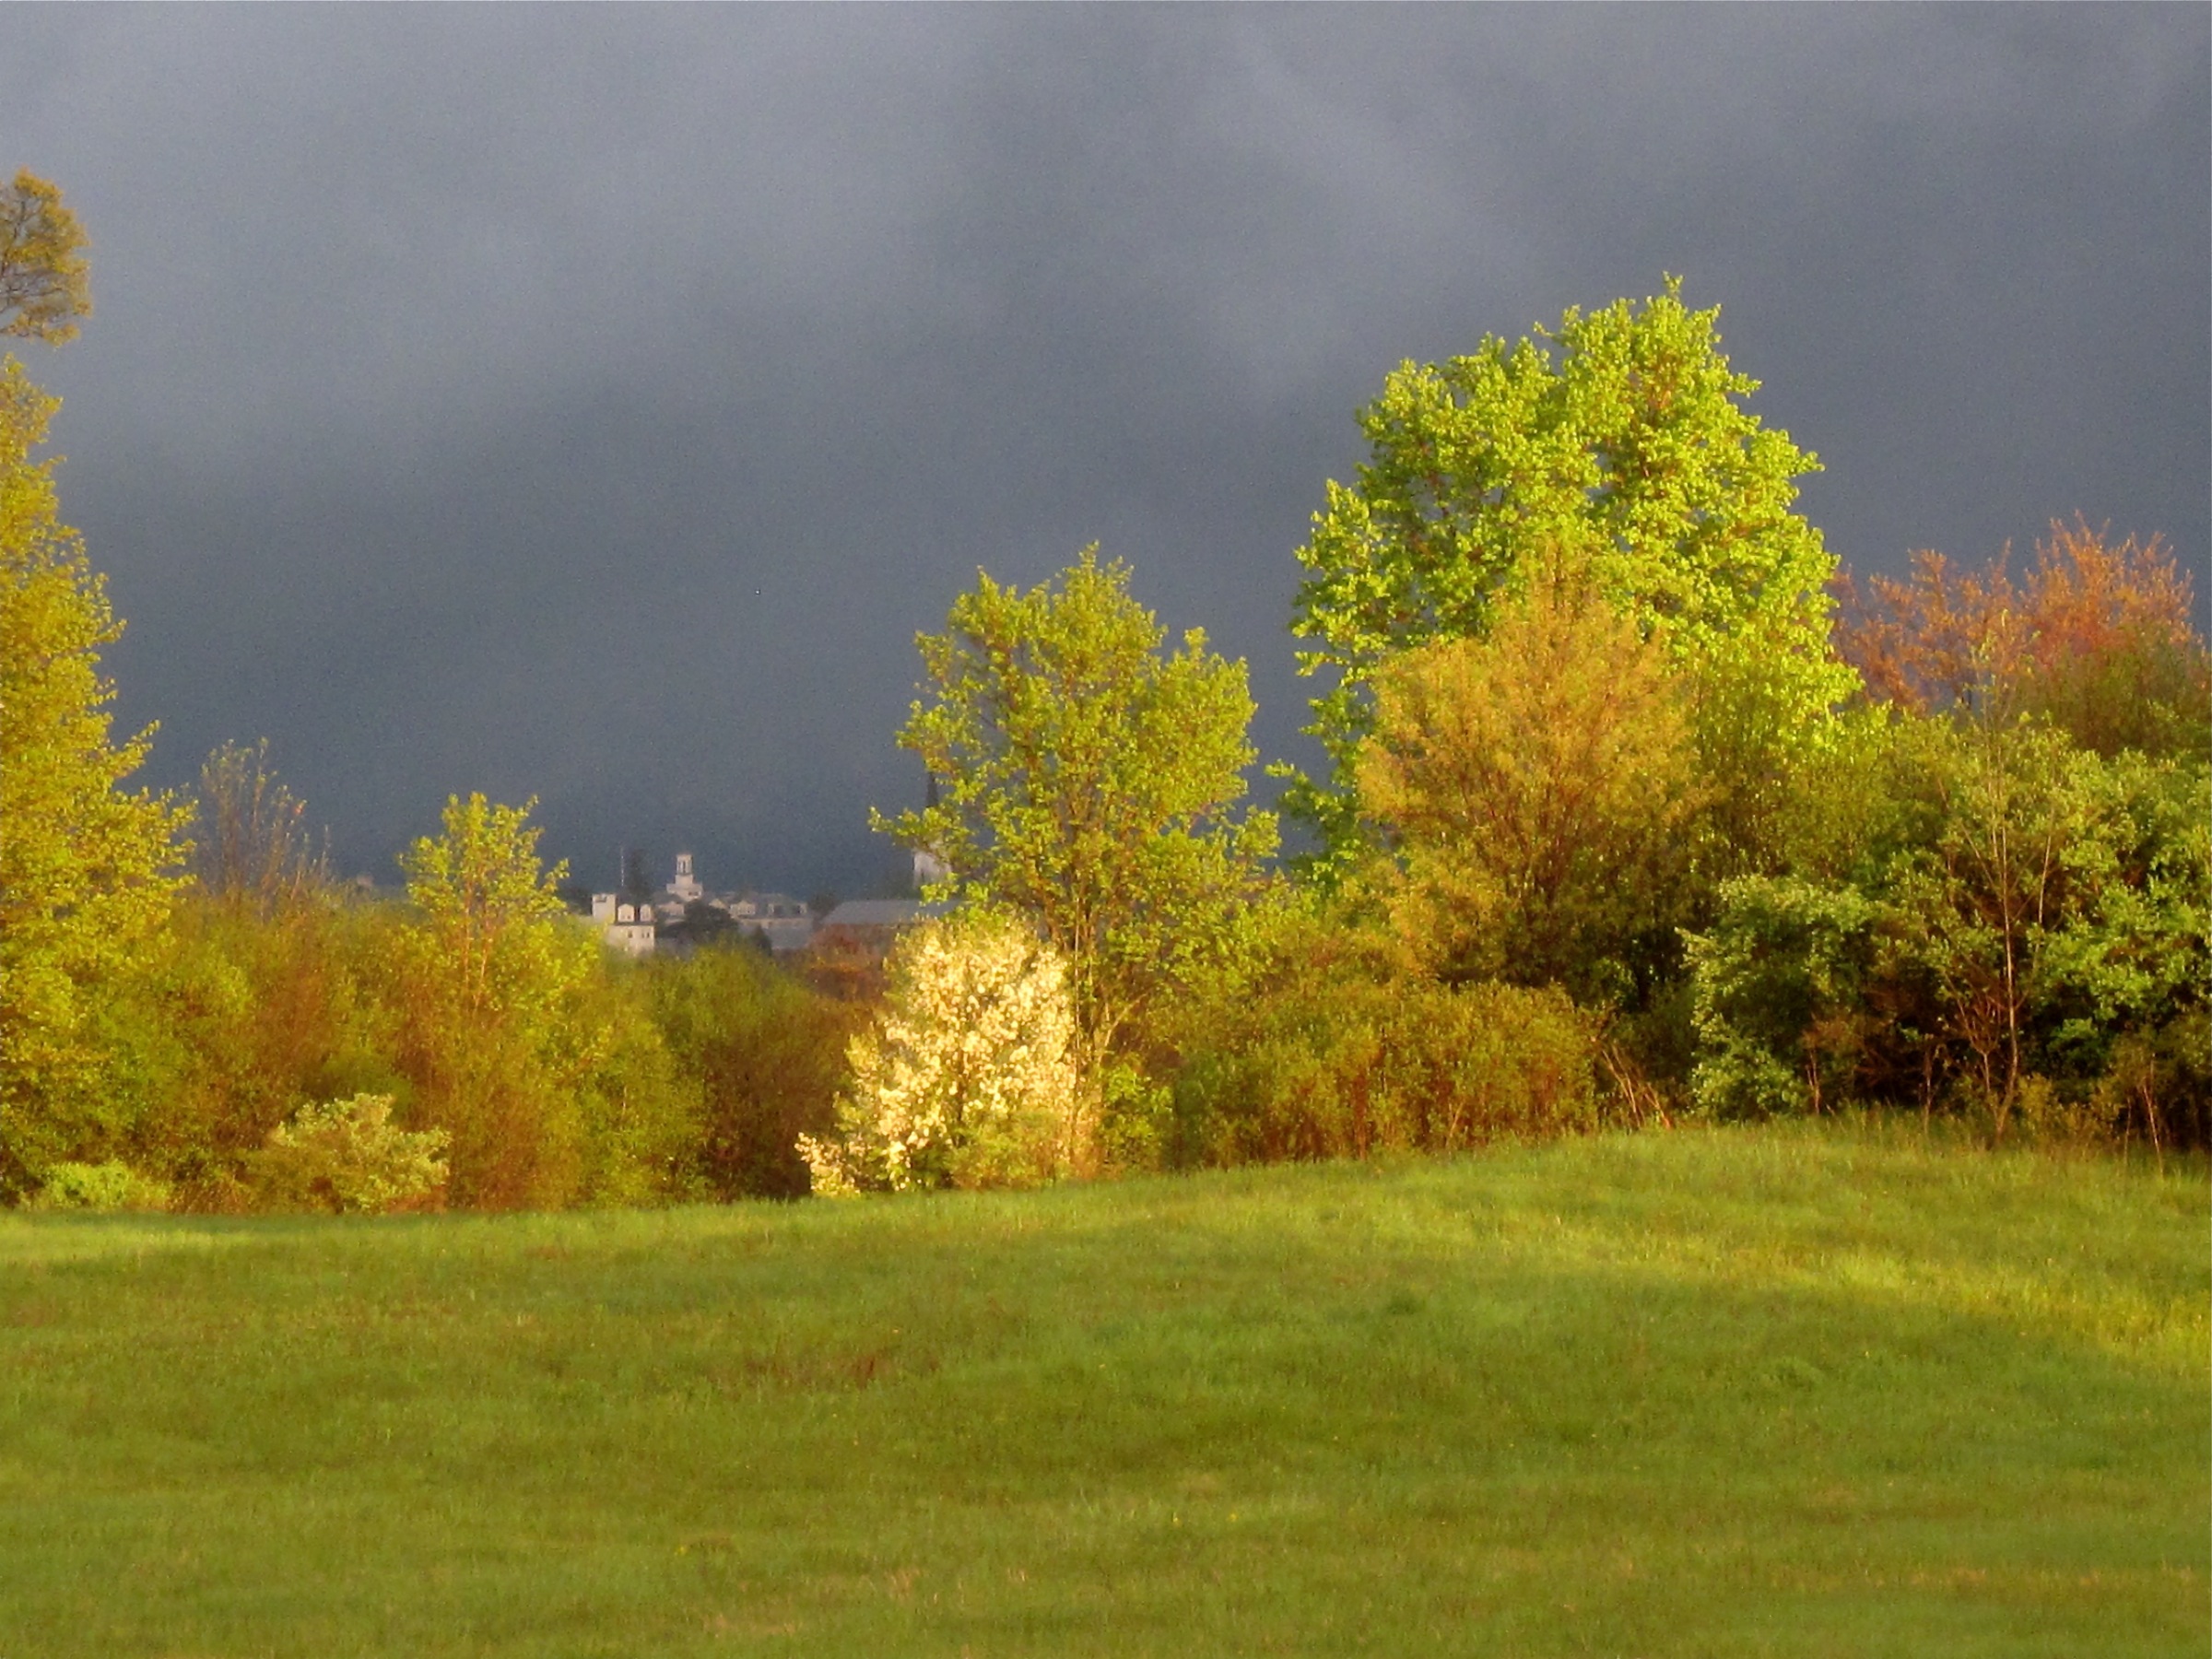
landscape, tree, nature, forest, grass, plant, lawn, meadow, prairie, sunlight, morning, leaf, flower, pasture, autumn, season, grassland, woodland, habitat, vermont, bgblogging, ecosystem, rural area, natural environment, atmospheric phenomenon, woody plant